Angelo Amato

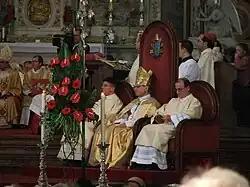
Amato at a beatification ceremony in the Esztergom Basilica

After the 2005 Papal conclave, Amato was the first person received in private audience by the new Pope Benedict XVI, who until his election had been Prefect of the Congregation of which Amato continued to be Secretary until 9 July 2008, when Pope Benedict named him Prefect of the Congregation for the Causes of Saints. Thus, Amato oversaw the process which leads to the canonisation of saints, which includes preparing a case, including the approval of certified miracles. The case is presented to the pope, who decides whether or not to proceed with beatification or canonisation. Amato was the second CDF Secretary to have led the Causes of Saints dicastery, the first having been Alberto Bovone.